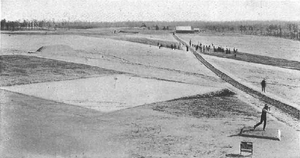
Le Pinehurst Resort est un club de golf historique situé à Pinehurst dans l'État de la Caroline du Nord, aux États-Unis. Il fut l'hôte de nombreux tournois prestigieux, dont le US Open et la Ryder Cup.